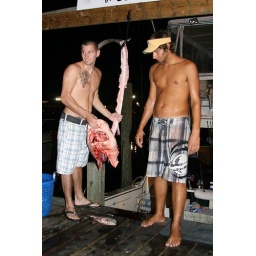
nate and matt by the charter boat matt works on. holding what is left of a tiger shark matt cut up